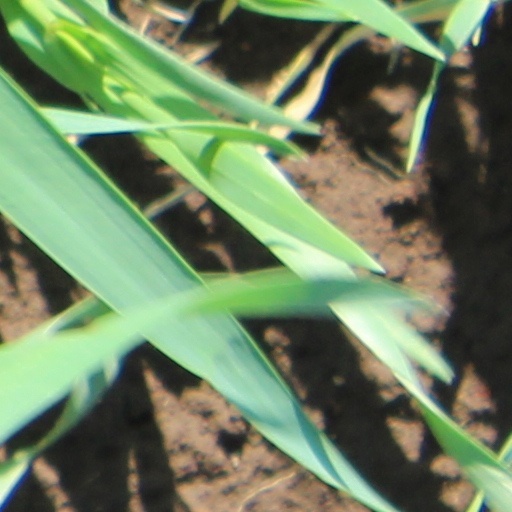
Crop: wheat